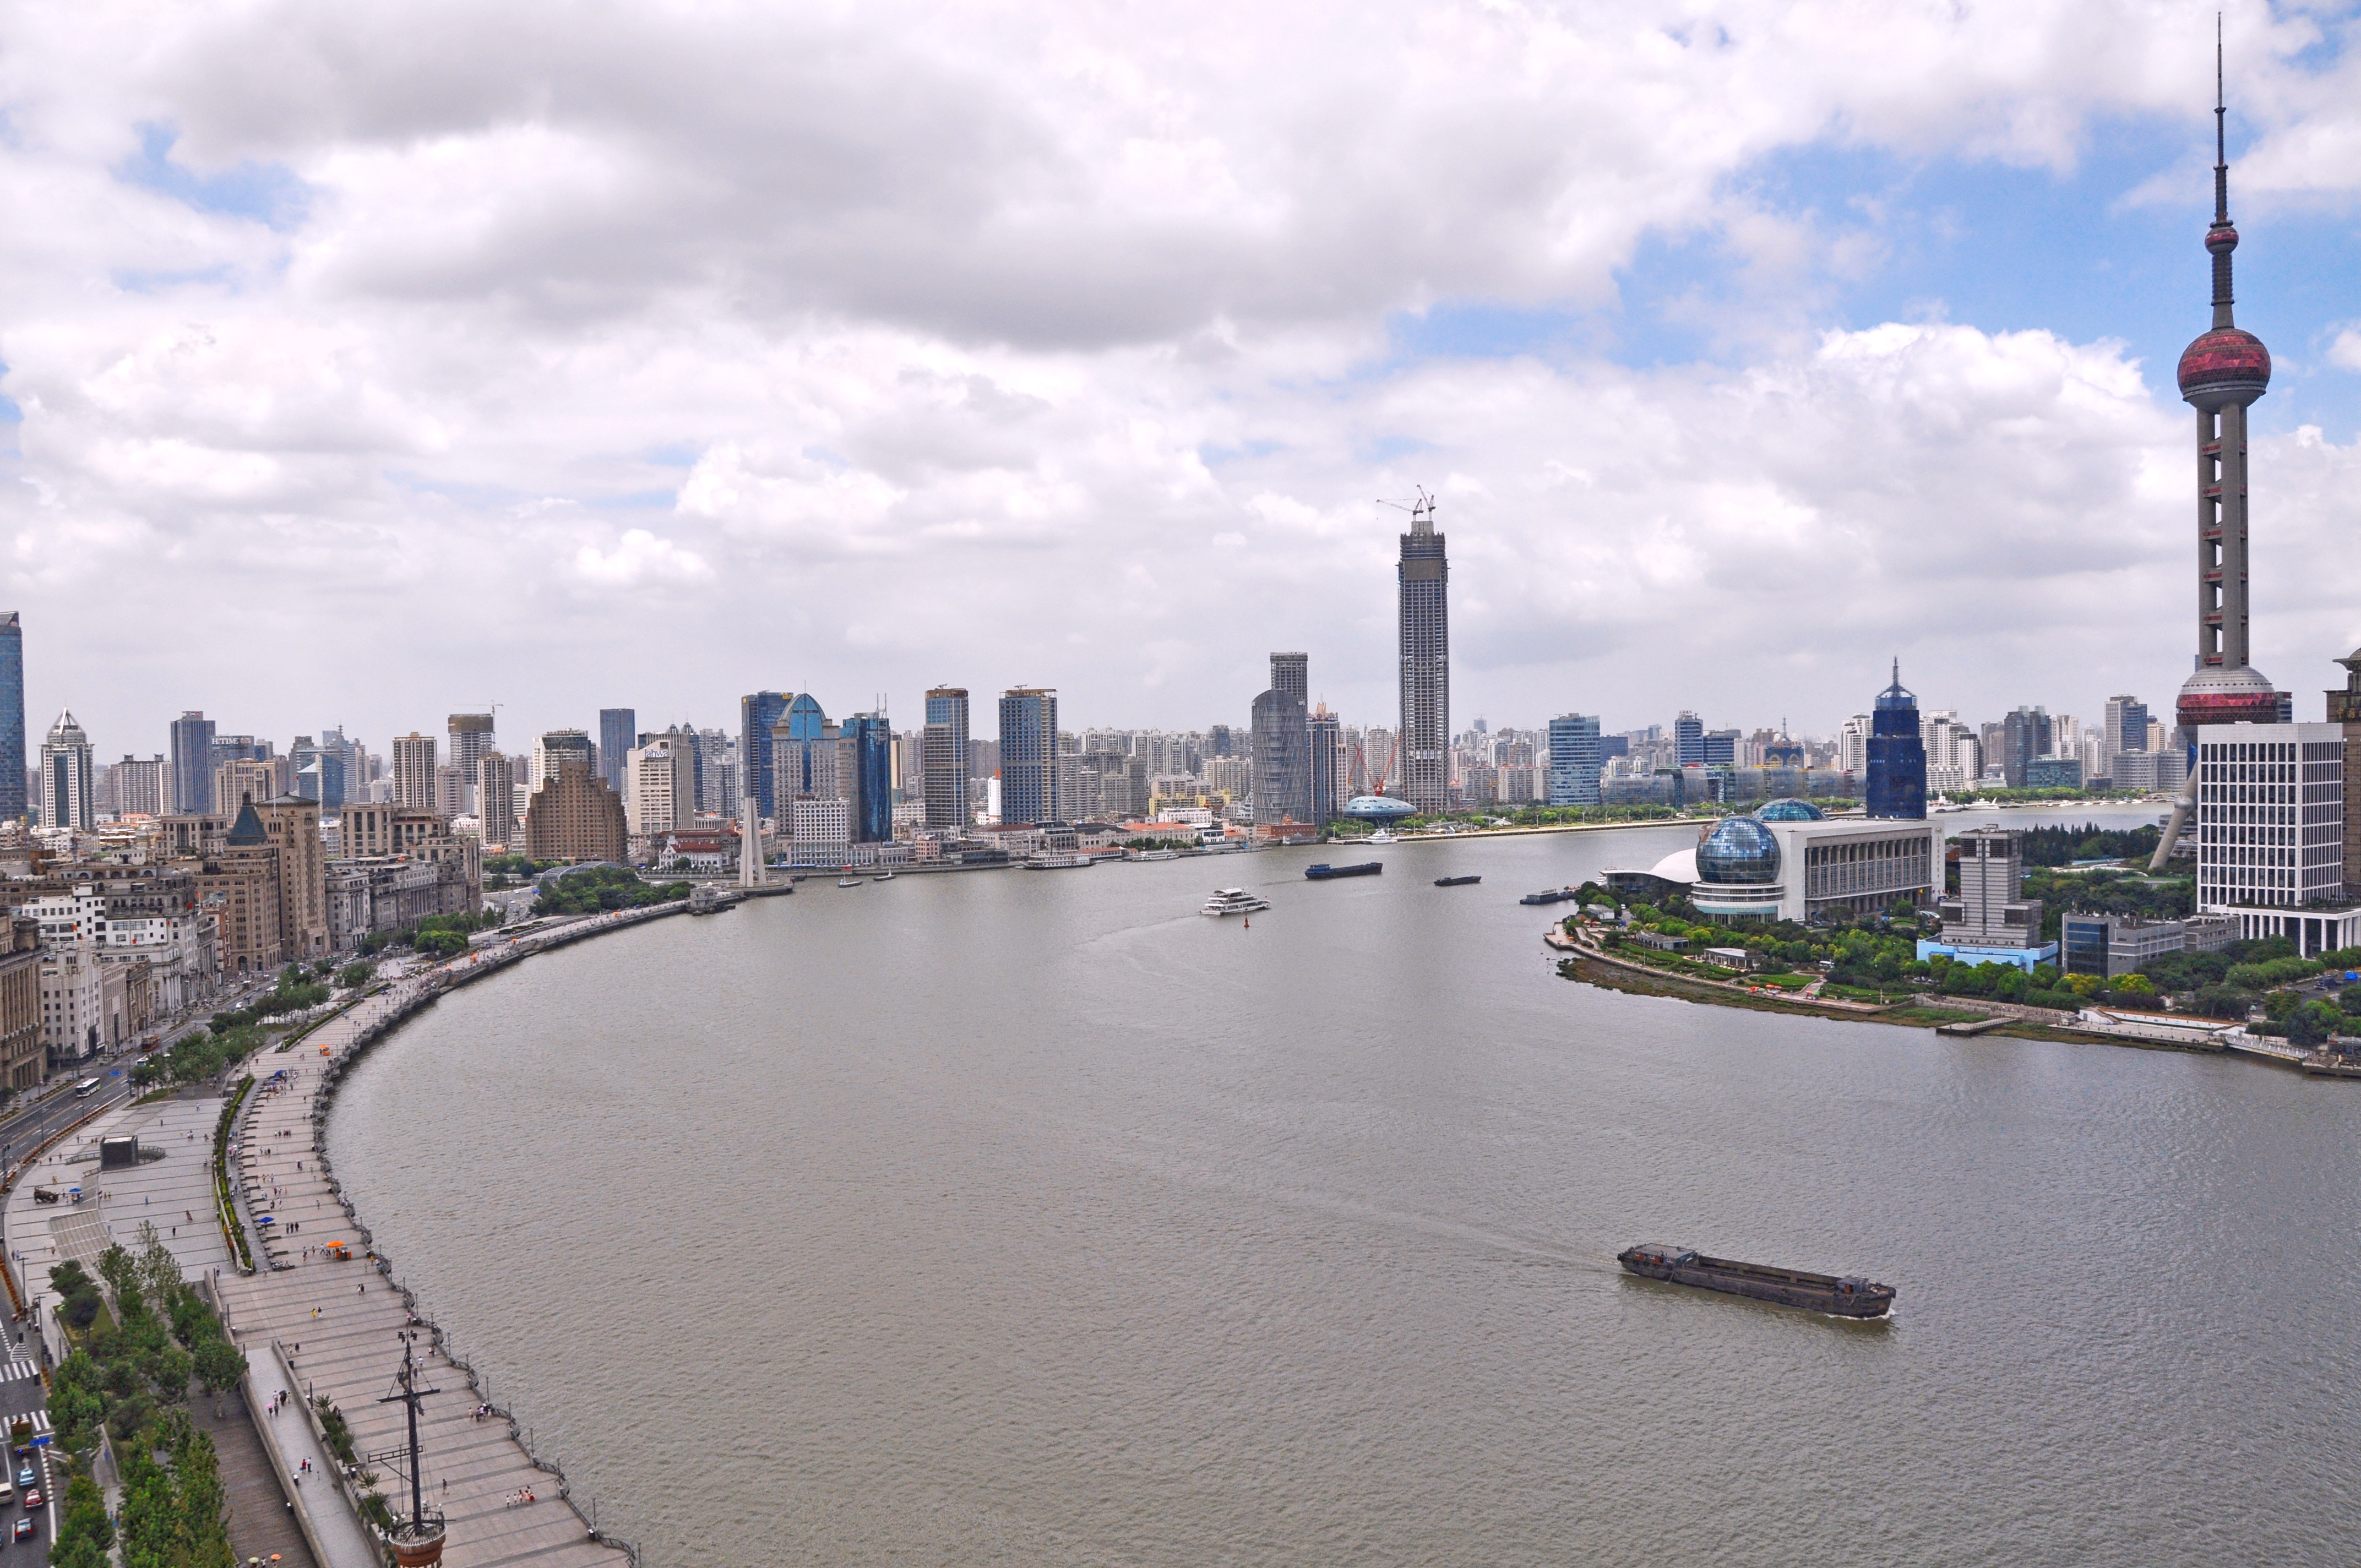
sea, coast, horizon, sky, skyline, street, building, city, skyscraper, river, cityscape, downtown, tower, landmark, harbor, waterway, tower block, shanghai, the scenery, the bund, pearl of the orient, huangpu river, tall buildings, urban area, geographical feature, human settlement